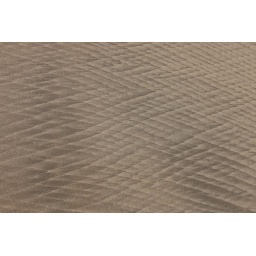
with the tides the water always runs back to the see. It leaves some nice tracks in the sand